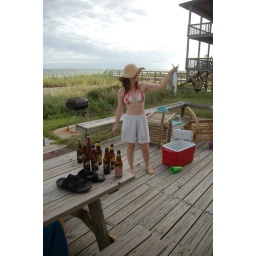
The fish jumped out of the ocean near my chair. For rlz.